The Gallifrey Chronicles (Parkin novel)

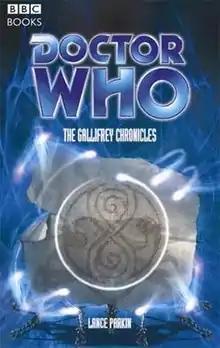

The Gallifrey Chronicles is a BBC Books original novel written by Lance Parkin and based on the long-running British science fiction television series "Doctor Who". It was the last of the Eighth Doctor Adventures range and features the Eighth Doctor, Fitz Kreiner, and Trix MacMillan. This book, along with a few others in the series, was reprinted in 2011 and is available as an e-book.